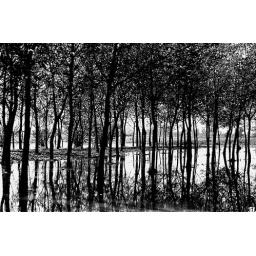
trees in the water